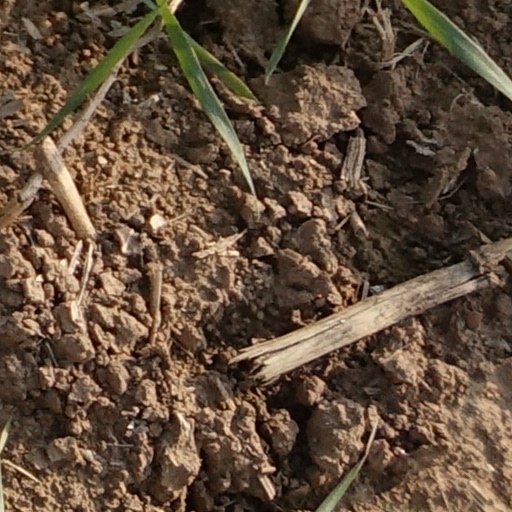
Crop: wheat